Prince Rupert of the Rhine

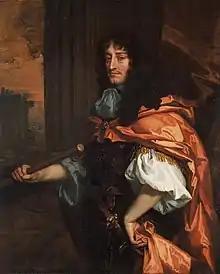
Portrait by Peter Lely, 1667–1671

Prince Rupert of the Rhine, Duke of Cumberland, was an English–German army officer, admiral, scientist, and colonial governor. He first rose to prominence as a Royalist cavalry commander during the English Civil War. Rupert was the third son of the German Prince Frederick V of the Palatinate and Elizabeth, eldest daughter of King James VI and I of Scotland and England respectively.